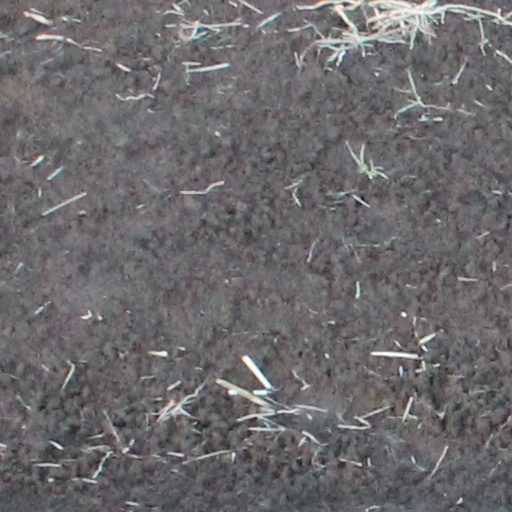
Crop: wheat